Brennivín

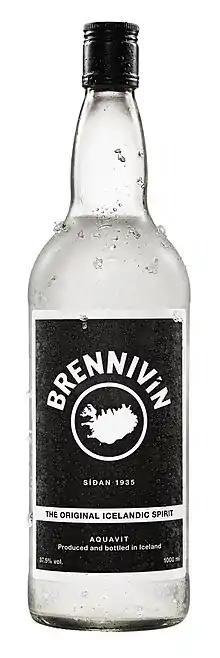
BRENNIVÍN AQUAVIT, 37.5 ABV

Brennivín, the common style of brännvin in Iceland, is considered to be the country's signature distilled beverage. It is distilled from fermented grain mash and then combined with Iceland's very soft, high-pH water, and flavored only with caraway. A clear, savory, herbal spirit, the taste is often described as having notes of fresh rye bread. It is considered to be a type of aquavit and bottled at 37.5% ABV (80 proof). The steeping of herbs in alcohol to create schnapps is a long-held folk tradition in Nordic countries, and Brennivín is still the traditional drink for the mid-winter feast of Þorrablót. Today, Icelanders typically drink it chilled, as a shot, with a beer, or as a base for cocktails. It often takes the place of gin in classic cocktails, or of a lighter rum in tropical drinks.